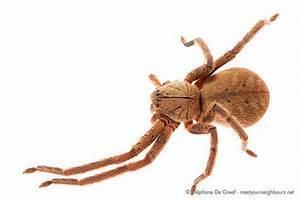
spider